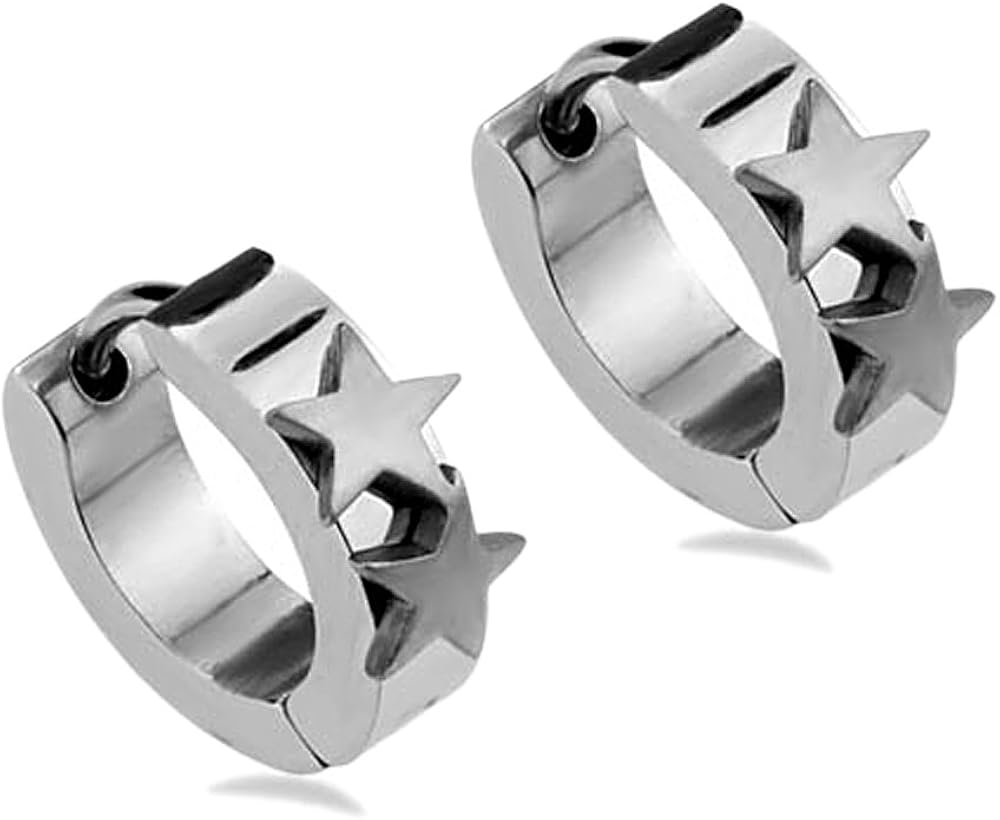
316L Surgical Stainless Steel Three-Dimensional Brushed Stars Huggie Hoop Earring, ( 4mm X 14.5mm )
Category: AMAZON FASHION
This beautiful 316L Surgical Stainless Steel Three-Dimensional Brushed Stars Huggie Hoop Earring, ( 4mm X 14.5mm ) by Double Accent is meticulously crafted in gleaming and durable Stainless Steel.
Features: 316L Surgical Stainless Steel | Stylish and Trendy Hip Hop Style Earrings